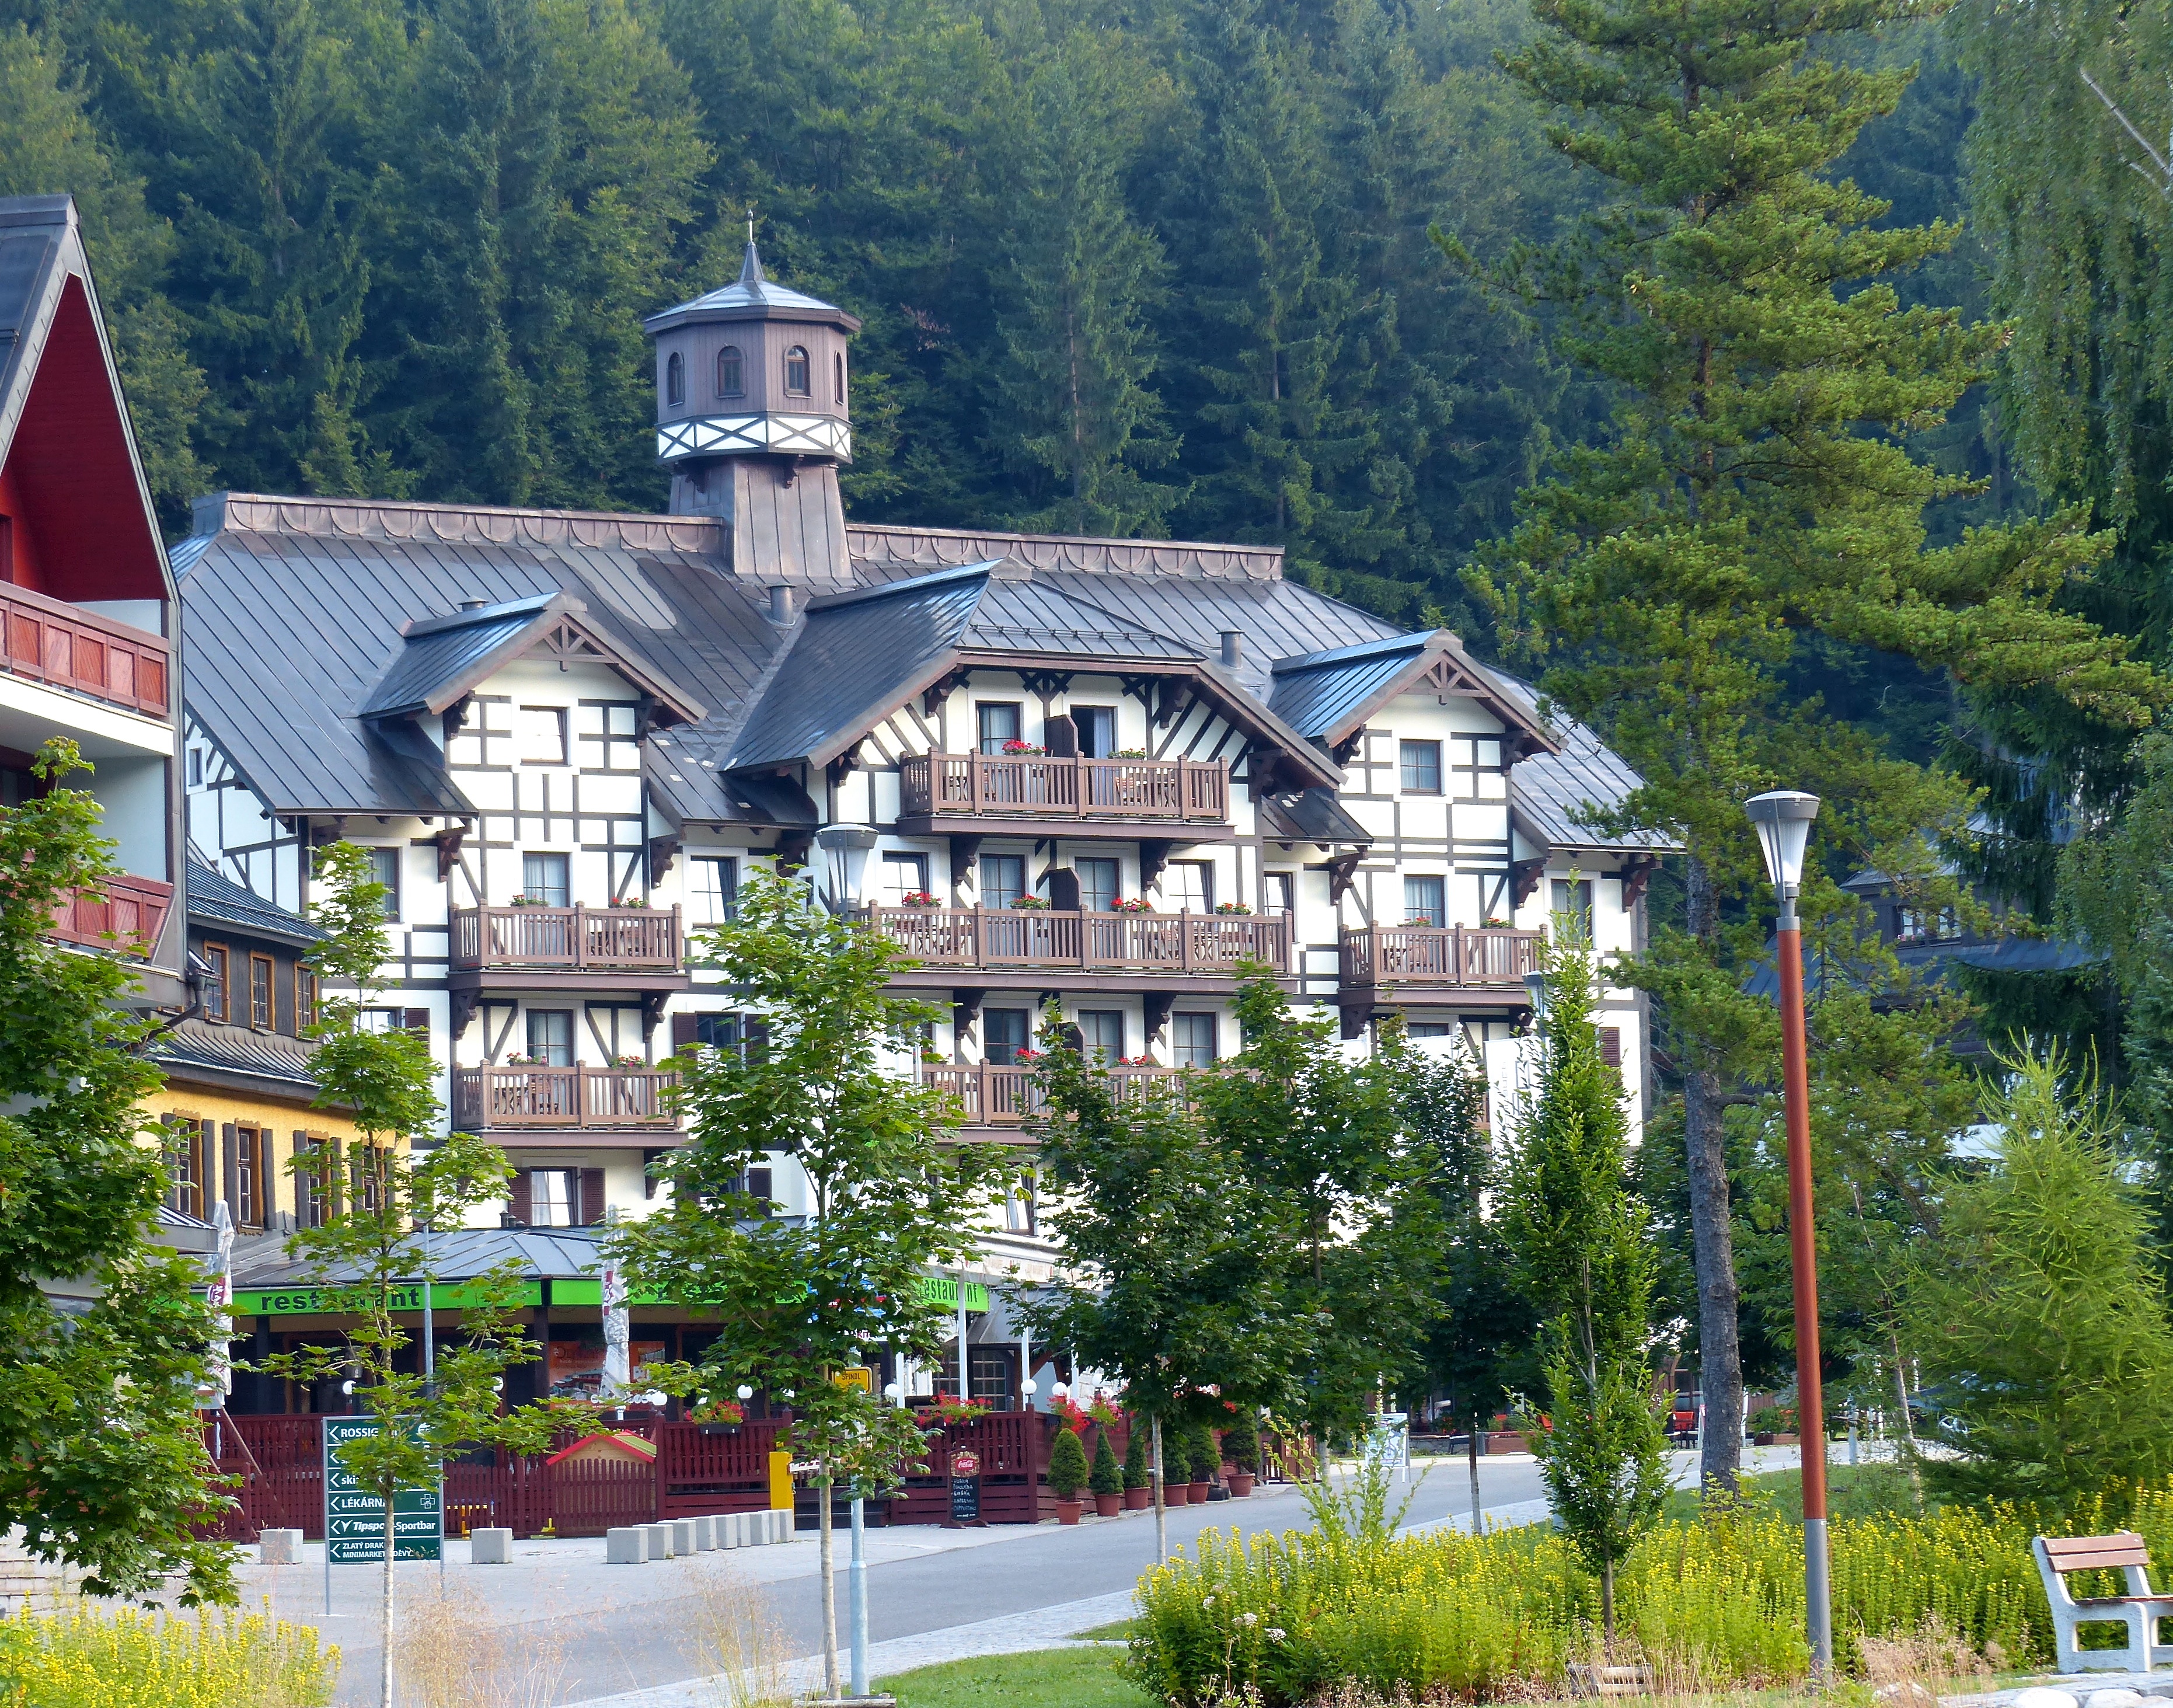
forest, mountain, mansion, town, building, home, summer, travel, suburb, europe, park, woods, hotel, resort, estate, republic, czech, savoy, spindleruvmlyn, neighbourhood, residential area